1303

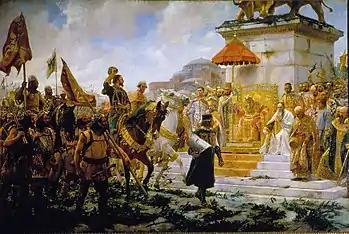
Roger de Flor arrives in Constantinople by José Moreno Carbonero (1888).

Year 1303 (MCCCIII) was a common year starting on Tuesday of the Julian calendar.